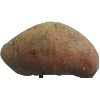
Label: Potato Sweet 1